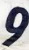
Number: 9